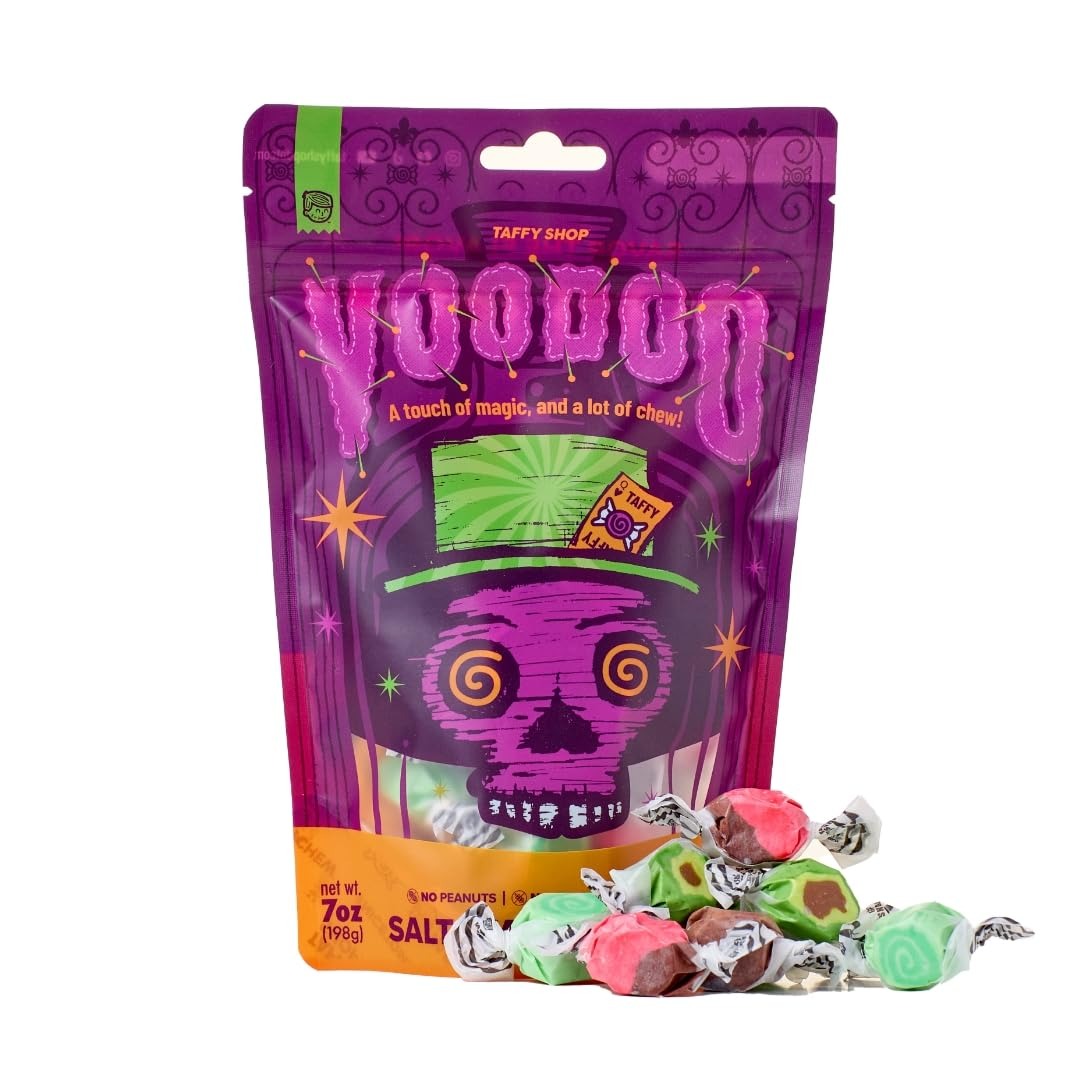
Item Name: Taffy Shop Voodoo New Orleans NOLA Salt Water Taffy - Gourmet Soft Chewy Candy, Bulk Sweet Snack, Fresh Gift & Gluten-Free, 35 Individually Wrapped Pieces(7oz)
Bullet Point 1: Crafted with Expertise: We specialize in crafting delectable saltwater taffy for over two decades, delighting thousands of satisfied customers with our finest quality.
Bullet Point 2: Nostalgia in Every Bite: Unwrap a piece of our delicious saltwater taffy, and let it transport you back in time to your fondest taffy memories, reliving the sweetness all over again.
Bullet Point 3: Meticulously Perfected Recipe: Over 20 years of taffy-making experience have allowed us to perfect our recipe, including the precise moment we introduce our secret flavorings.
Bullet Point 4: Soft and Chewy Nostalgia: Experience the soft, chewy delight of your first saltwater taffy taste all over again. Enjoy high-quality, handcrafted taffy delivered right to your doorstep.
Bullet Point 5: Gift of Timeless Memories: Share the priceless gift of nostalgia with your loved ones this year. Laugh together and savor the delightful flavors while reminiscing about days gone by.
Product Description: Family Owned for Over 20 Years!Our family first started selling saltwater taffy at an amusement park on the shores of the Great Salt Lake - they were such a hit, we started sharing our delicious salt water taffy with everyone! Thousands of satisfied customers later, we are happy to share with you our newest creation: Voodoo Themed Bag of Salt Water Taffies!Hit Add to Cart for the ""best candies on the planet!""Made in the USA with No Soy, Peanuts, or GlutenWe want our salt-water taffies to be shared with everyone, so exclude soy, peanuts, and gluten to make sure that we are the most shareable candies in the world!Made with a State-of-the-art 24 Hour Whipping ProcessWe take our taffy seriously - each piece goes through a 24 hour, small batch production run to ensure freshness and quality. This gives our taffy that sweet melt in your mouth texture that people of all ages go crazy for!Made in the USA With a Freshness GuaranteeOur taffy is made right here in the United States, and has GUARANTEED freshness! Trust us, you won't be disappointed!Click Add to Cart Now for the best candies in the world!
Value: 1.0
Unit: Count

Price: 12.48